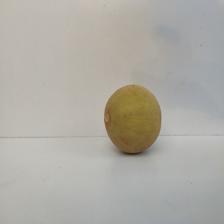
Size: Large